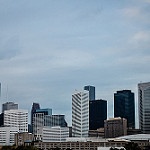
Label: buildings